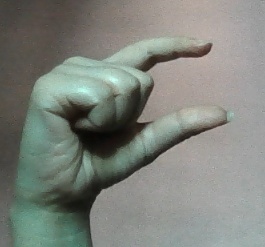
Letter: dal